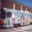
Label: streetcar